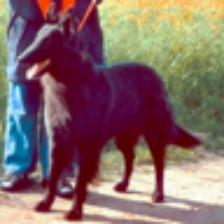
Label: NonHuman